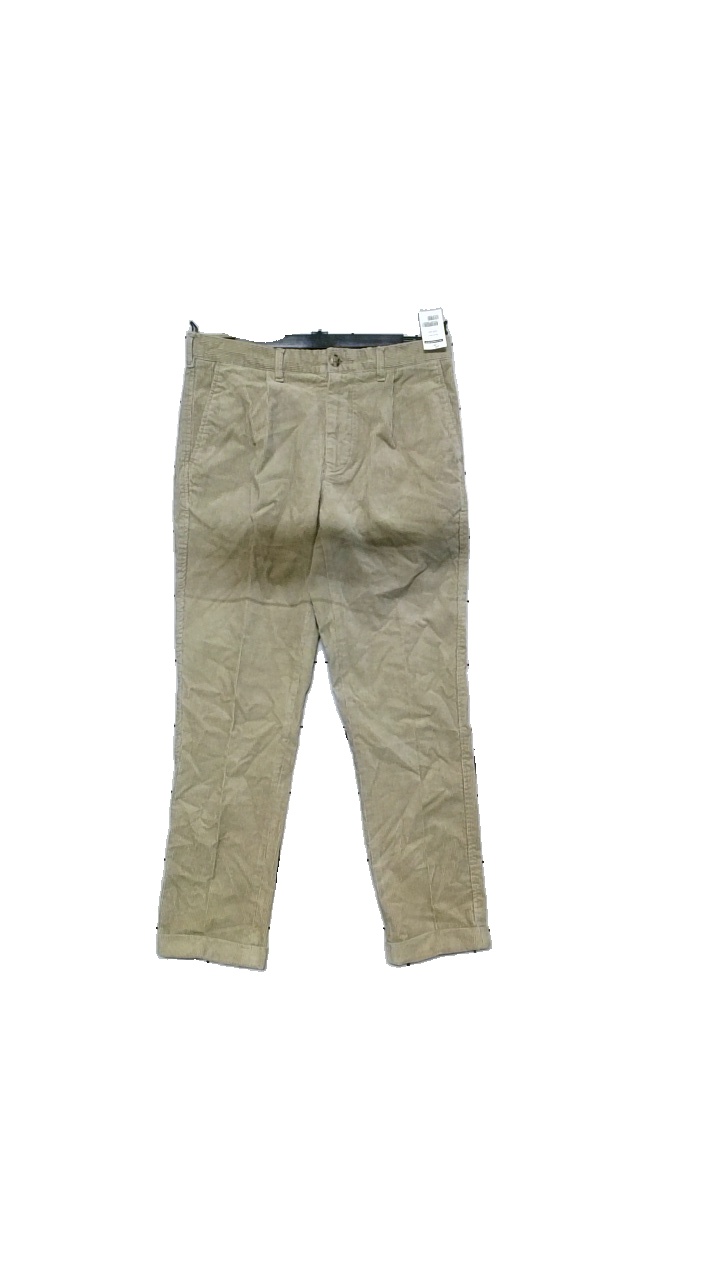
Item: Trousers (Men)
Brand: Brothers
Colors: Beige
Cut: Regular
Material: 99% cotton, 1% elastane
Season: All
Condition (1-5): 5
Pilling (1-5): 4
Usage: Reuse
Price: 100-150